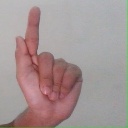
अक्षर: ळ